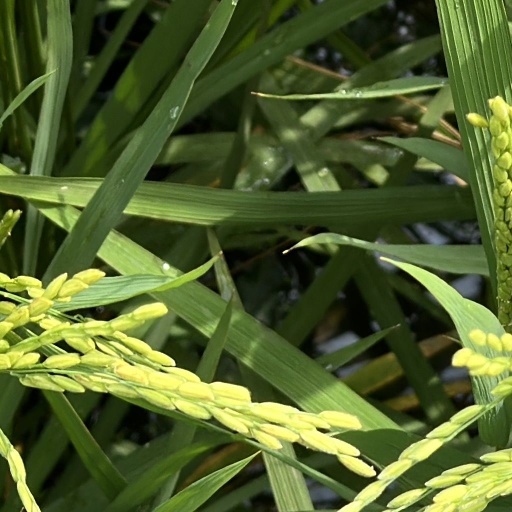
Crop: rice